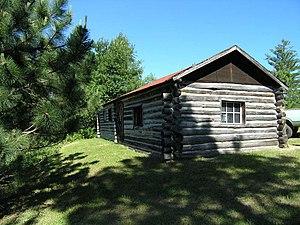
Cabine du gardien du barrage de Kettle Falls, quartier historique de Kettle Falls dans le parc national des Voyageurs, Minnesota, États-Unis
Le district historique de Kettle Falls, en anglais Kettle Falls Historic District, est un district historique du comté de Saint Louis, dans le Minnesota, aux États-Unis. Protégé au sein du parc national des Voyageurs, il est lui-même inscrit au Registre national des lieux historiques depuis le 17 juillet 1978.